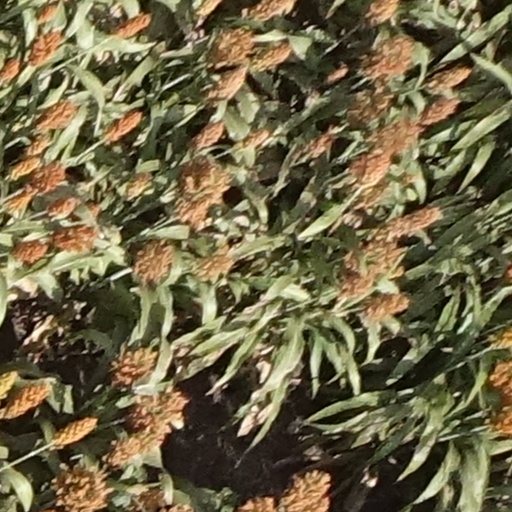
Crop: sorghum